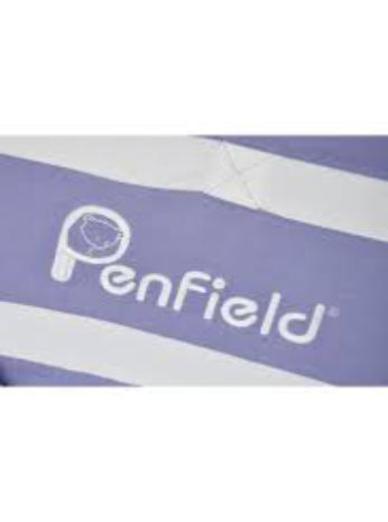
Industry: Clothes